Floriade (Netherlands)

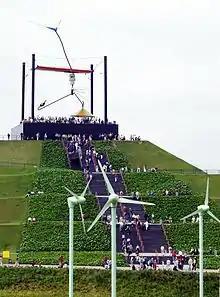
Visitors on "Big Spotters Hill" at Floriade 2002.

Floriade was an international exhibition and garden festival, held every 10 years in the Netherlands. All the Floriades were World Horticultural Expositions and they were listed as A1 category exhibitions by the International Association of Horticultural Producers and hence recognised by the Bureau International des Expositions. The last event, Floriade 2022, was held in Almere.